First Amendment to the United States Constitution

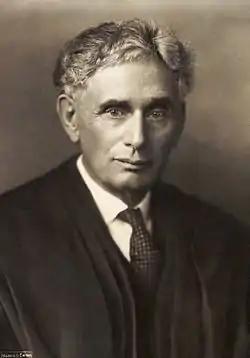
Justice Louis Brandeis wrote several dissents in the 1920s upholding free speech claims.

In 1993, the Congress passed the Religious Freedom Restoration Act (RFRA), seeking to restore the compelling interest requirement applied in "Sherbert" and "Yoder". In "City of Boerne v. Flores" (1997), the Court struck down the provisions of RFRA that forced state and local governments to provide protections exceeding those required by the First Amendment, on the grounds that while the Congress could enforce the Supreme Court's interpretation of a constitutional right, the Congress could not impose its own interpretation on states and localities. Congress can enact legislation to expand First Amendment free exercise rights through its enforcement powers in Section 5 of the Fourteenth Amendment, but to do so "there must be a congruence and proportionality between the injury to be prevented or remedied and the means adopted to that end." The decision in "City of Boerne" struck down the Religious Freedom Restoration Act RFRA in so far as it applied to states and other local municipalities within them., so that partly in response to it 21 states enacted State Religious Freedom Restoration Acts since 1993. According to the court's ruling in "Gonzales v. UDV" (2006), RFRA remains applicable to federal laws and so those laws must still have a "compelling interest".